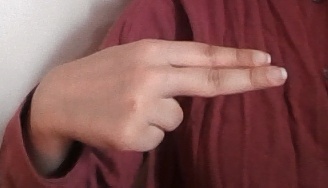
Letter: ain